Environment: real
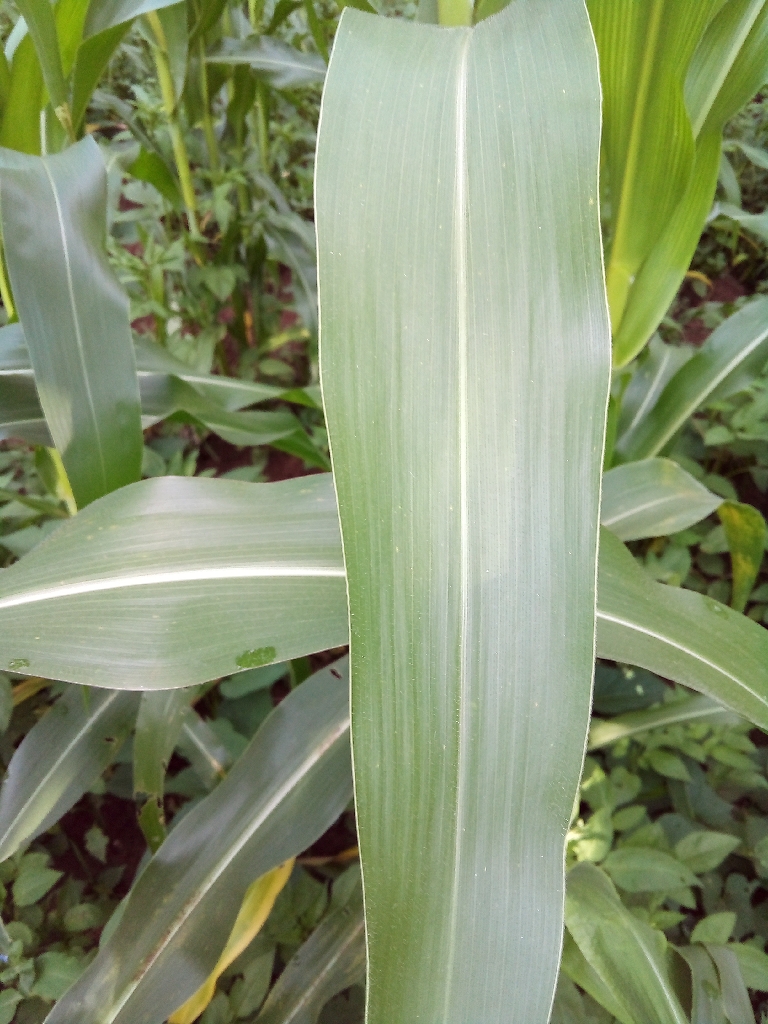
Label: healthy